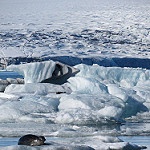
Scene: Outdoor